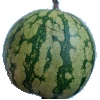
Label: watermelon